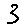
Label: 3